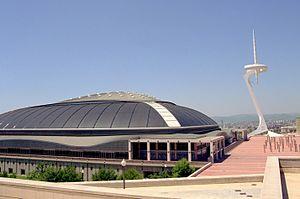
La 23ᵉ édition du Championnat du monde masculin de handball a lieu du 11 au 27 janvier 2013 et est organisée par l’Espagne pour la première fois. La France a remis son titre en jeu mais échoue en quart de finale face à la Croatie.
Le handball est très populaire en Espagne, aussi bien au niveau des équipes nationales que des clubs, le championnat masculin ayant pendant très longtemps été l'un des plus grands championnats avec la Bundesliga.